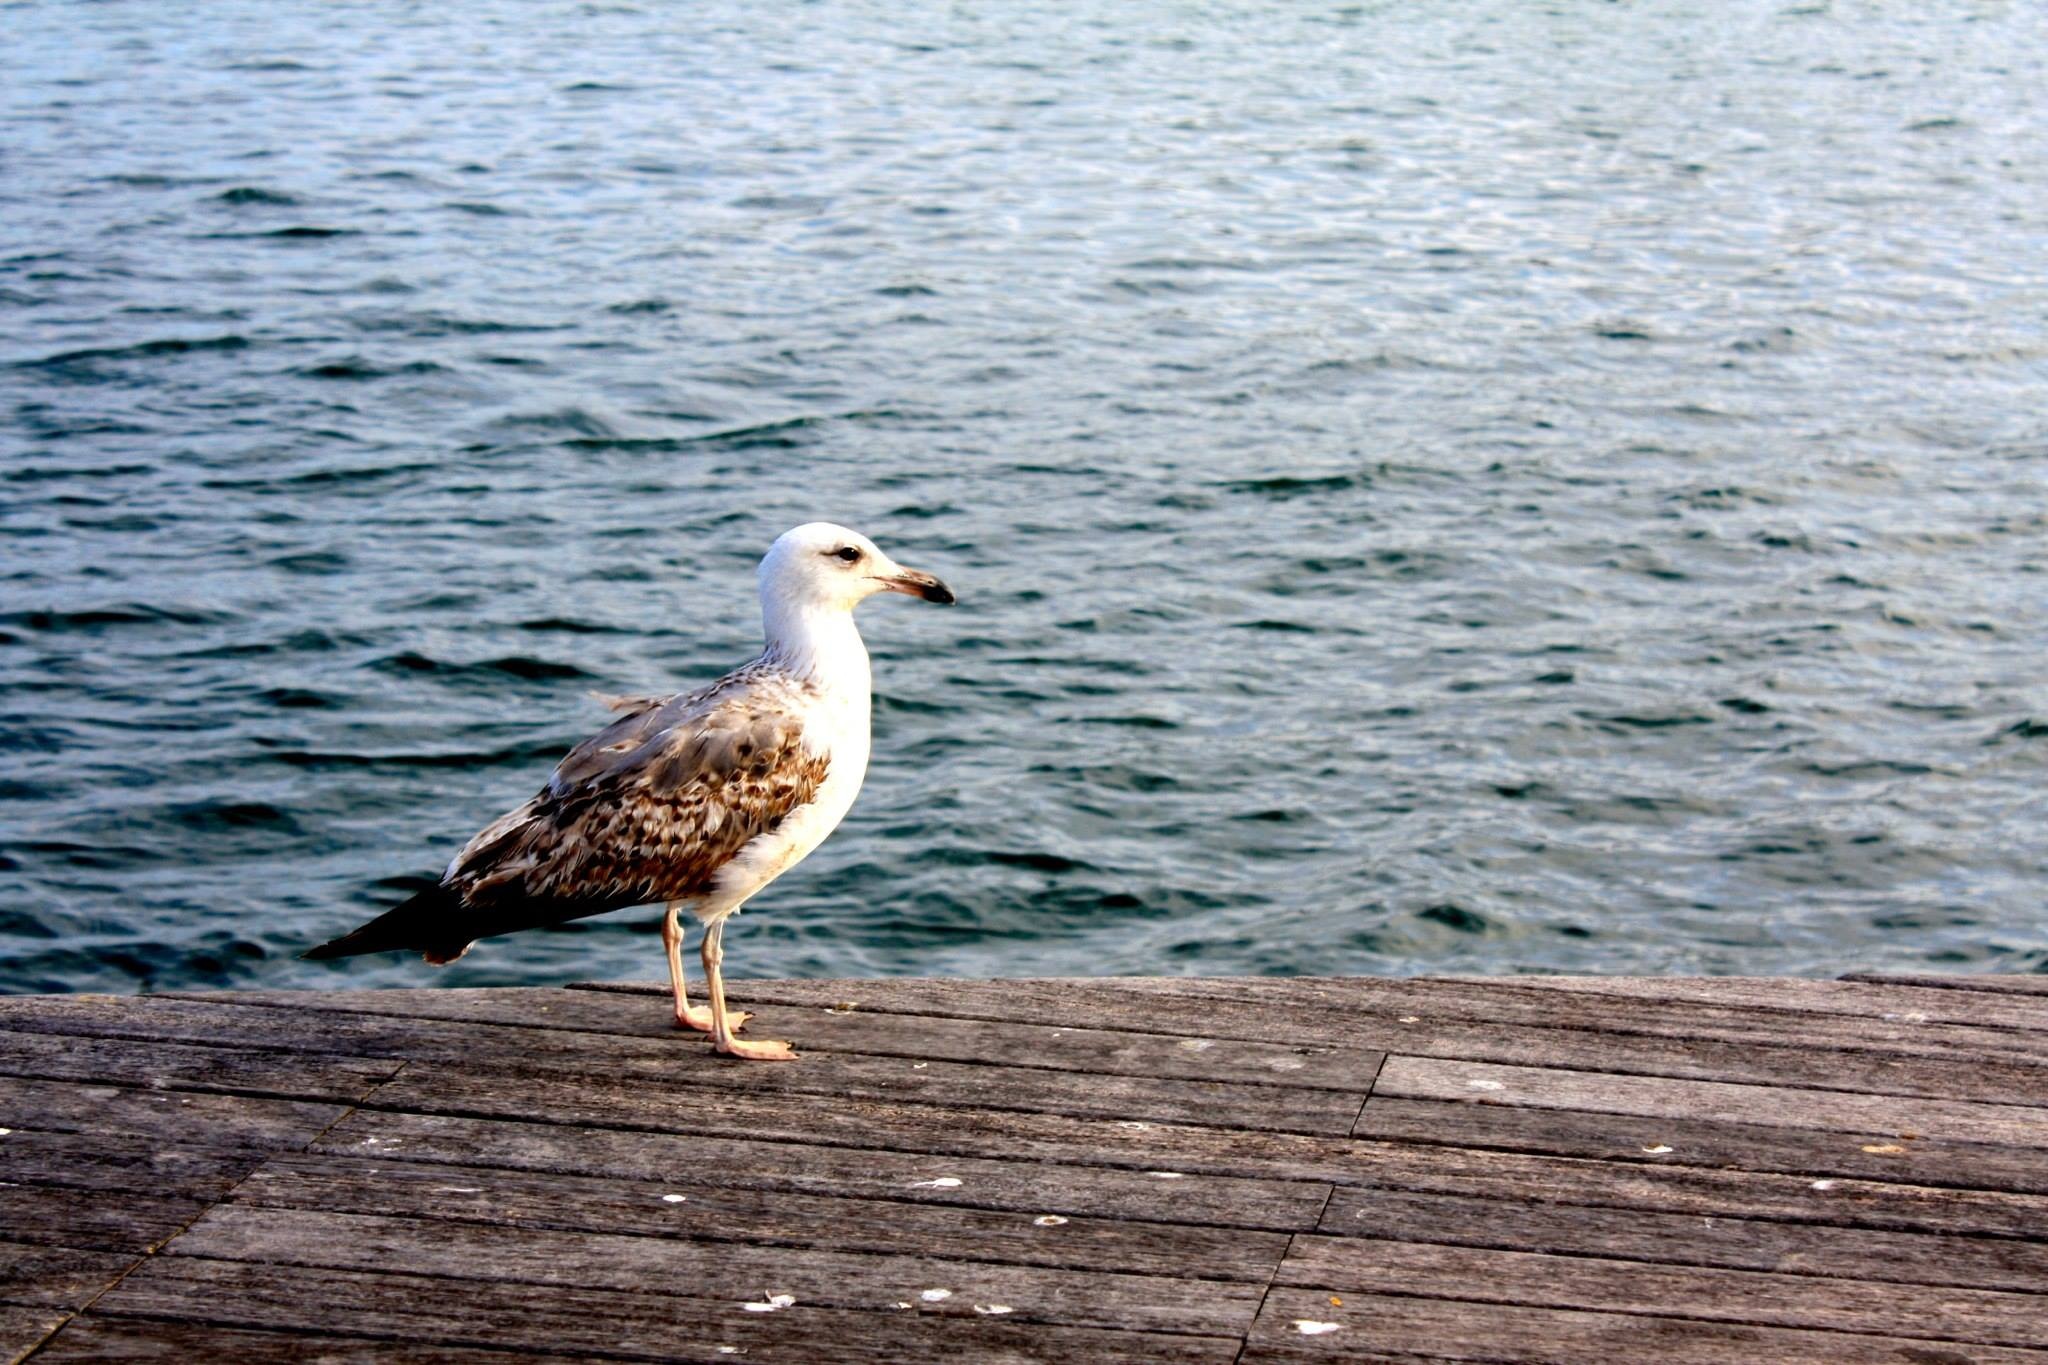
sea, water, nature, ocean, bird, seabird, seagull, summer, wildlife, gull, beak, fauna, vertebrate, shorebird, charadriiformes